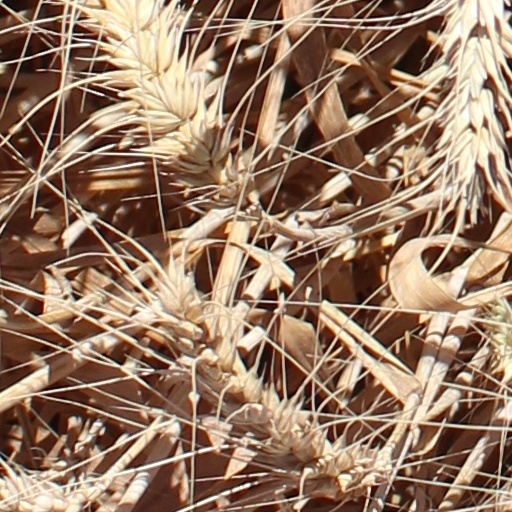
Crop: wheat